Answer in natural language. Which object is closer to the camera taking this photo, colorful landscape painting or lowpoly bed with brown blanket? Choose between the following options: colorful landscape painting or lowpoly bed with brown blanket
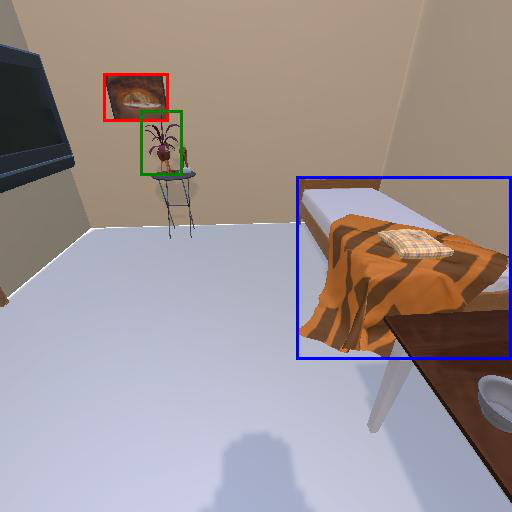
<answer>lowpoly bed with brown blanket</answer>